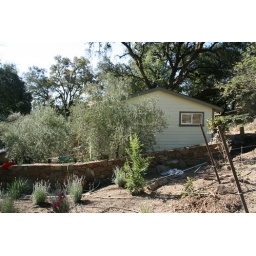
New olive trees in front of the Guest house